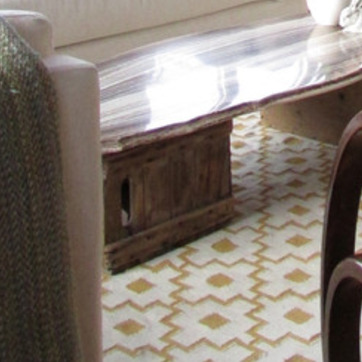
Material: wood